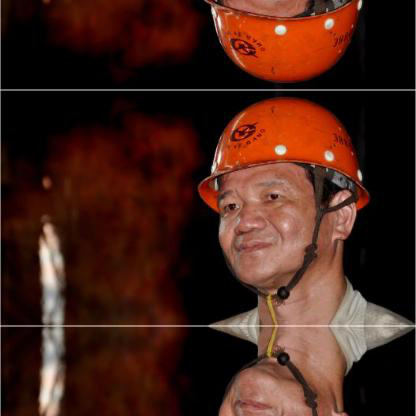
Objects in the image:
label: helmet
label: helmet
label: helmet